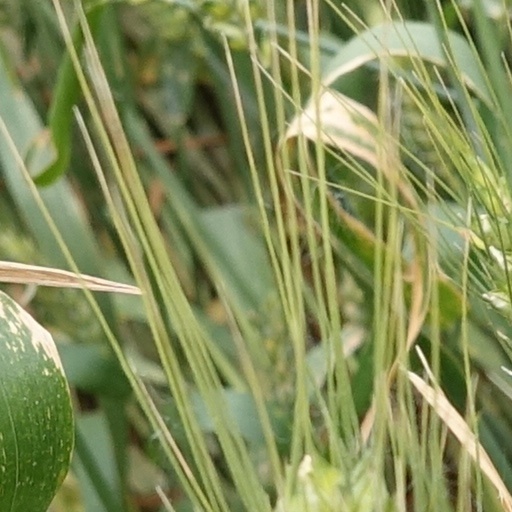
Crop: wheat